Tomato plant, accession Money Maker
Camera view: horizontal (90 deg, fisheye); turntable rotation: 300 degrees
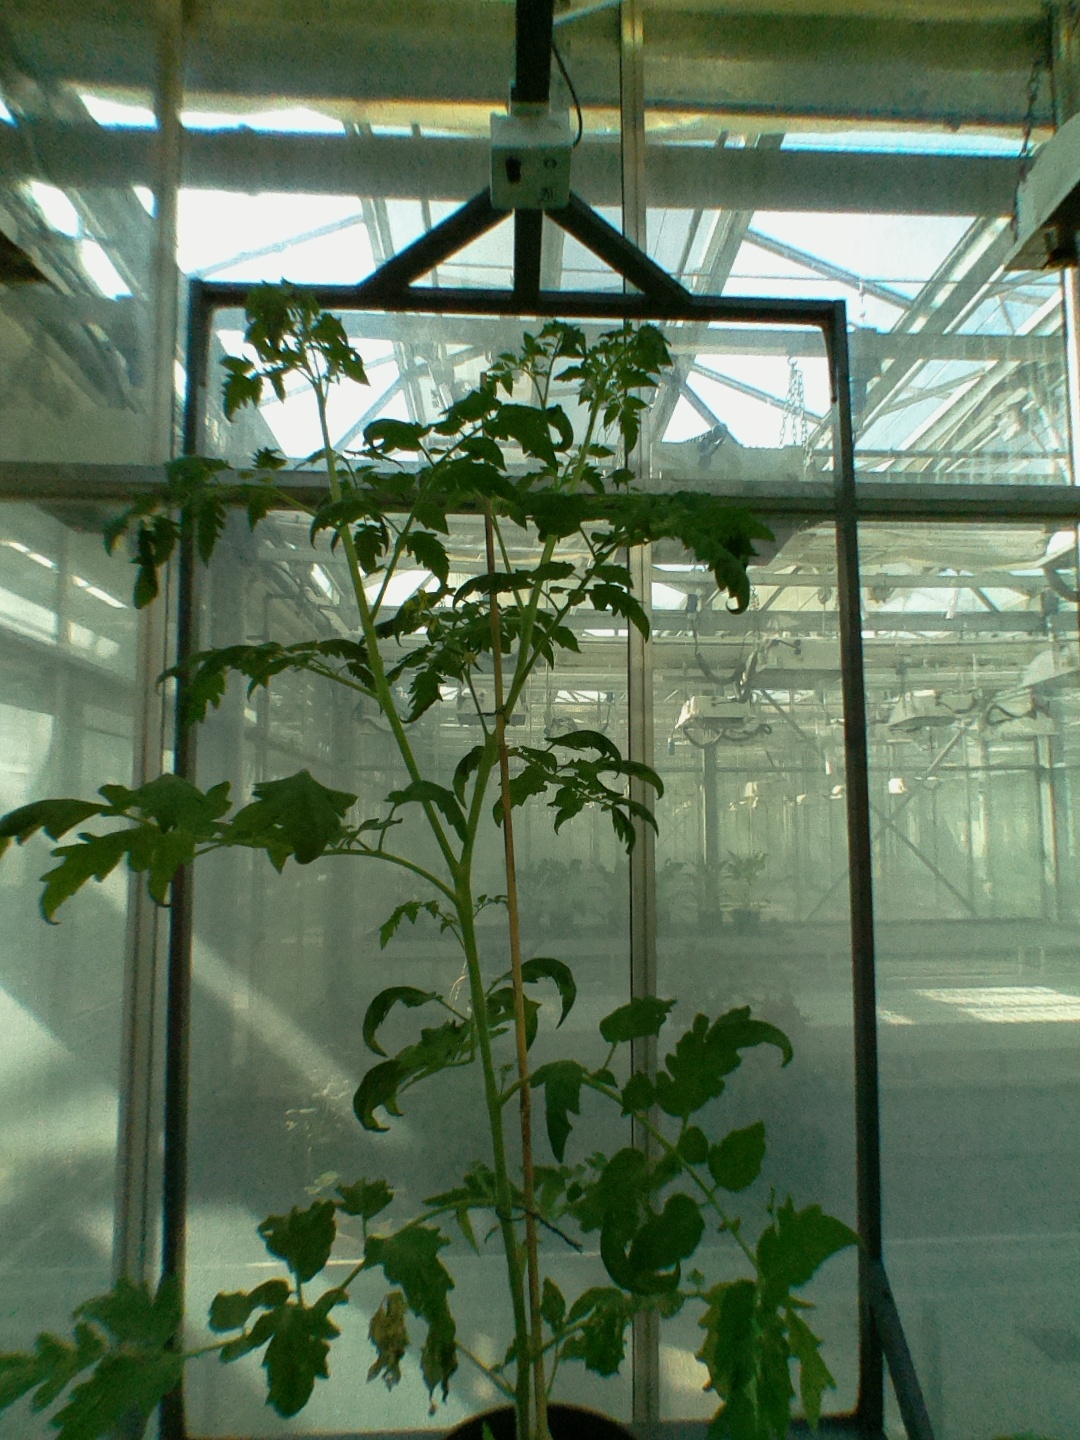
BBCH growth stage 70: Fruits at the main stem or branches visibles